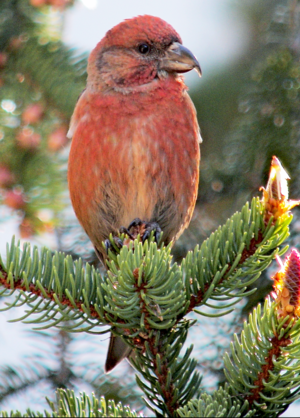
Bec-croisé des sapins Loxia curvirostra
Un bec, au sens strict, est une structure anatomique externe qui permet la prise alimentaire et donc la nutrition chez les oiseaux. Mais il permet aussi la toilette de l'animal, la nutrition des jeunes, la chasse d'une proie, la manipulation d'objets, et peut aussi être un élément important pour la parade nuptiale.
Le Bec-croisé des sapins est une espèce de passereaux appartenant à la famille des Fringillidae qui vit dans les forêts de conifères.